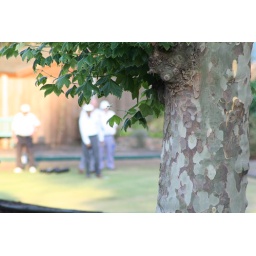
see over the roof tops bowling green friday evening